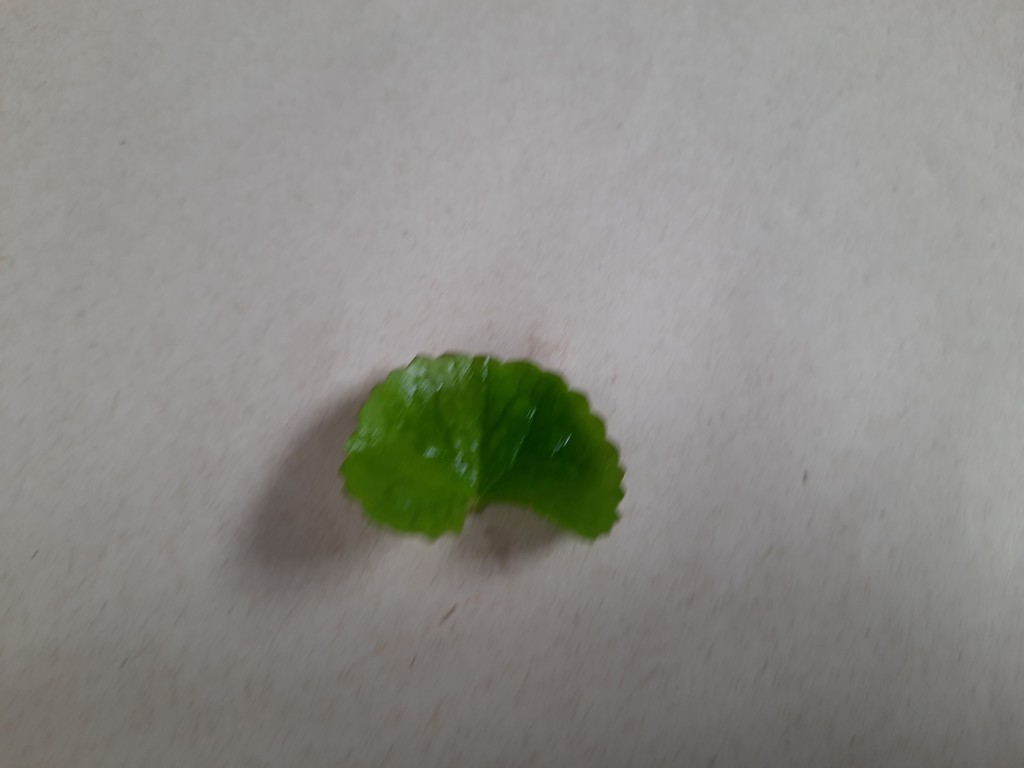
Label: Healthy